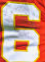
Number: 6